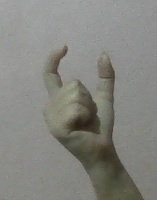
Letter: nun